Brigsby Bear

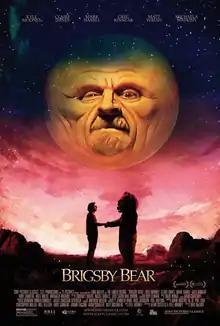
Theatrical release poster

Brigsby Bear is a 2017 American comedy-drama film directed by Dave McCary in his feature directorial debut, written by Kevin Costello and Kyle Mooney, and starring Mooney, Claire Danes, Mark Hamill, Greg Kinnear, Andy Samberg, Matt Walsh, and Michaela Watkins. It tells the story of a man abducted as a baby and raised in isolation in a bunker where he obsessed over a children's television program centered around a character named Brigsby Bear; after being rescued by the authorities and realizing that the show had been made for him only by one of his captors, his fascination leads him to finish the storyline himself.